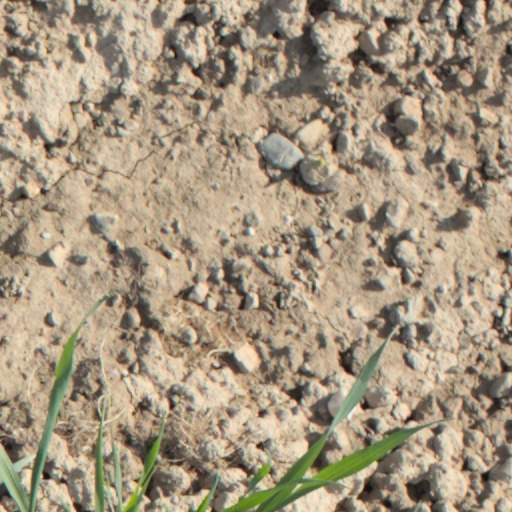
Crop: wheat